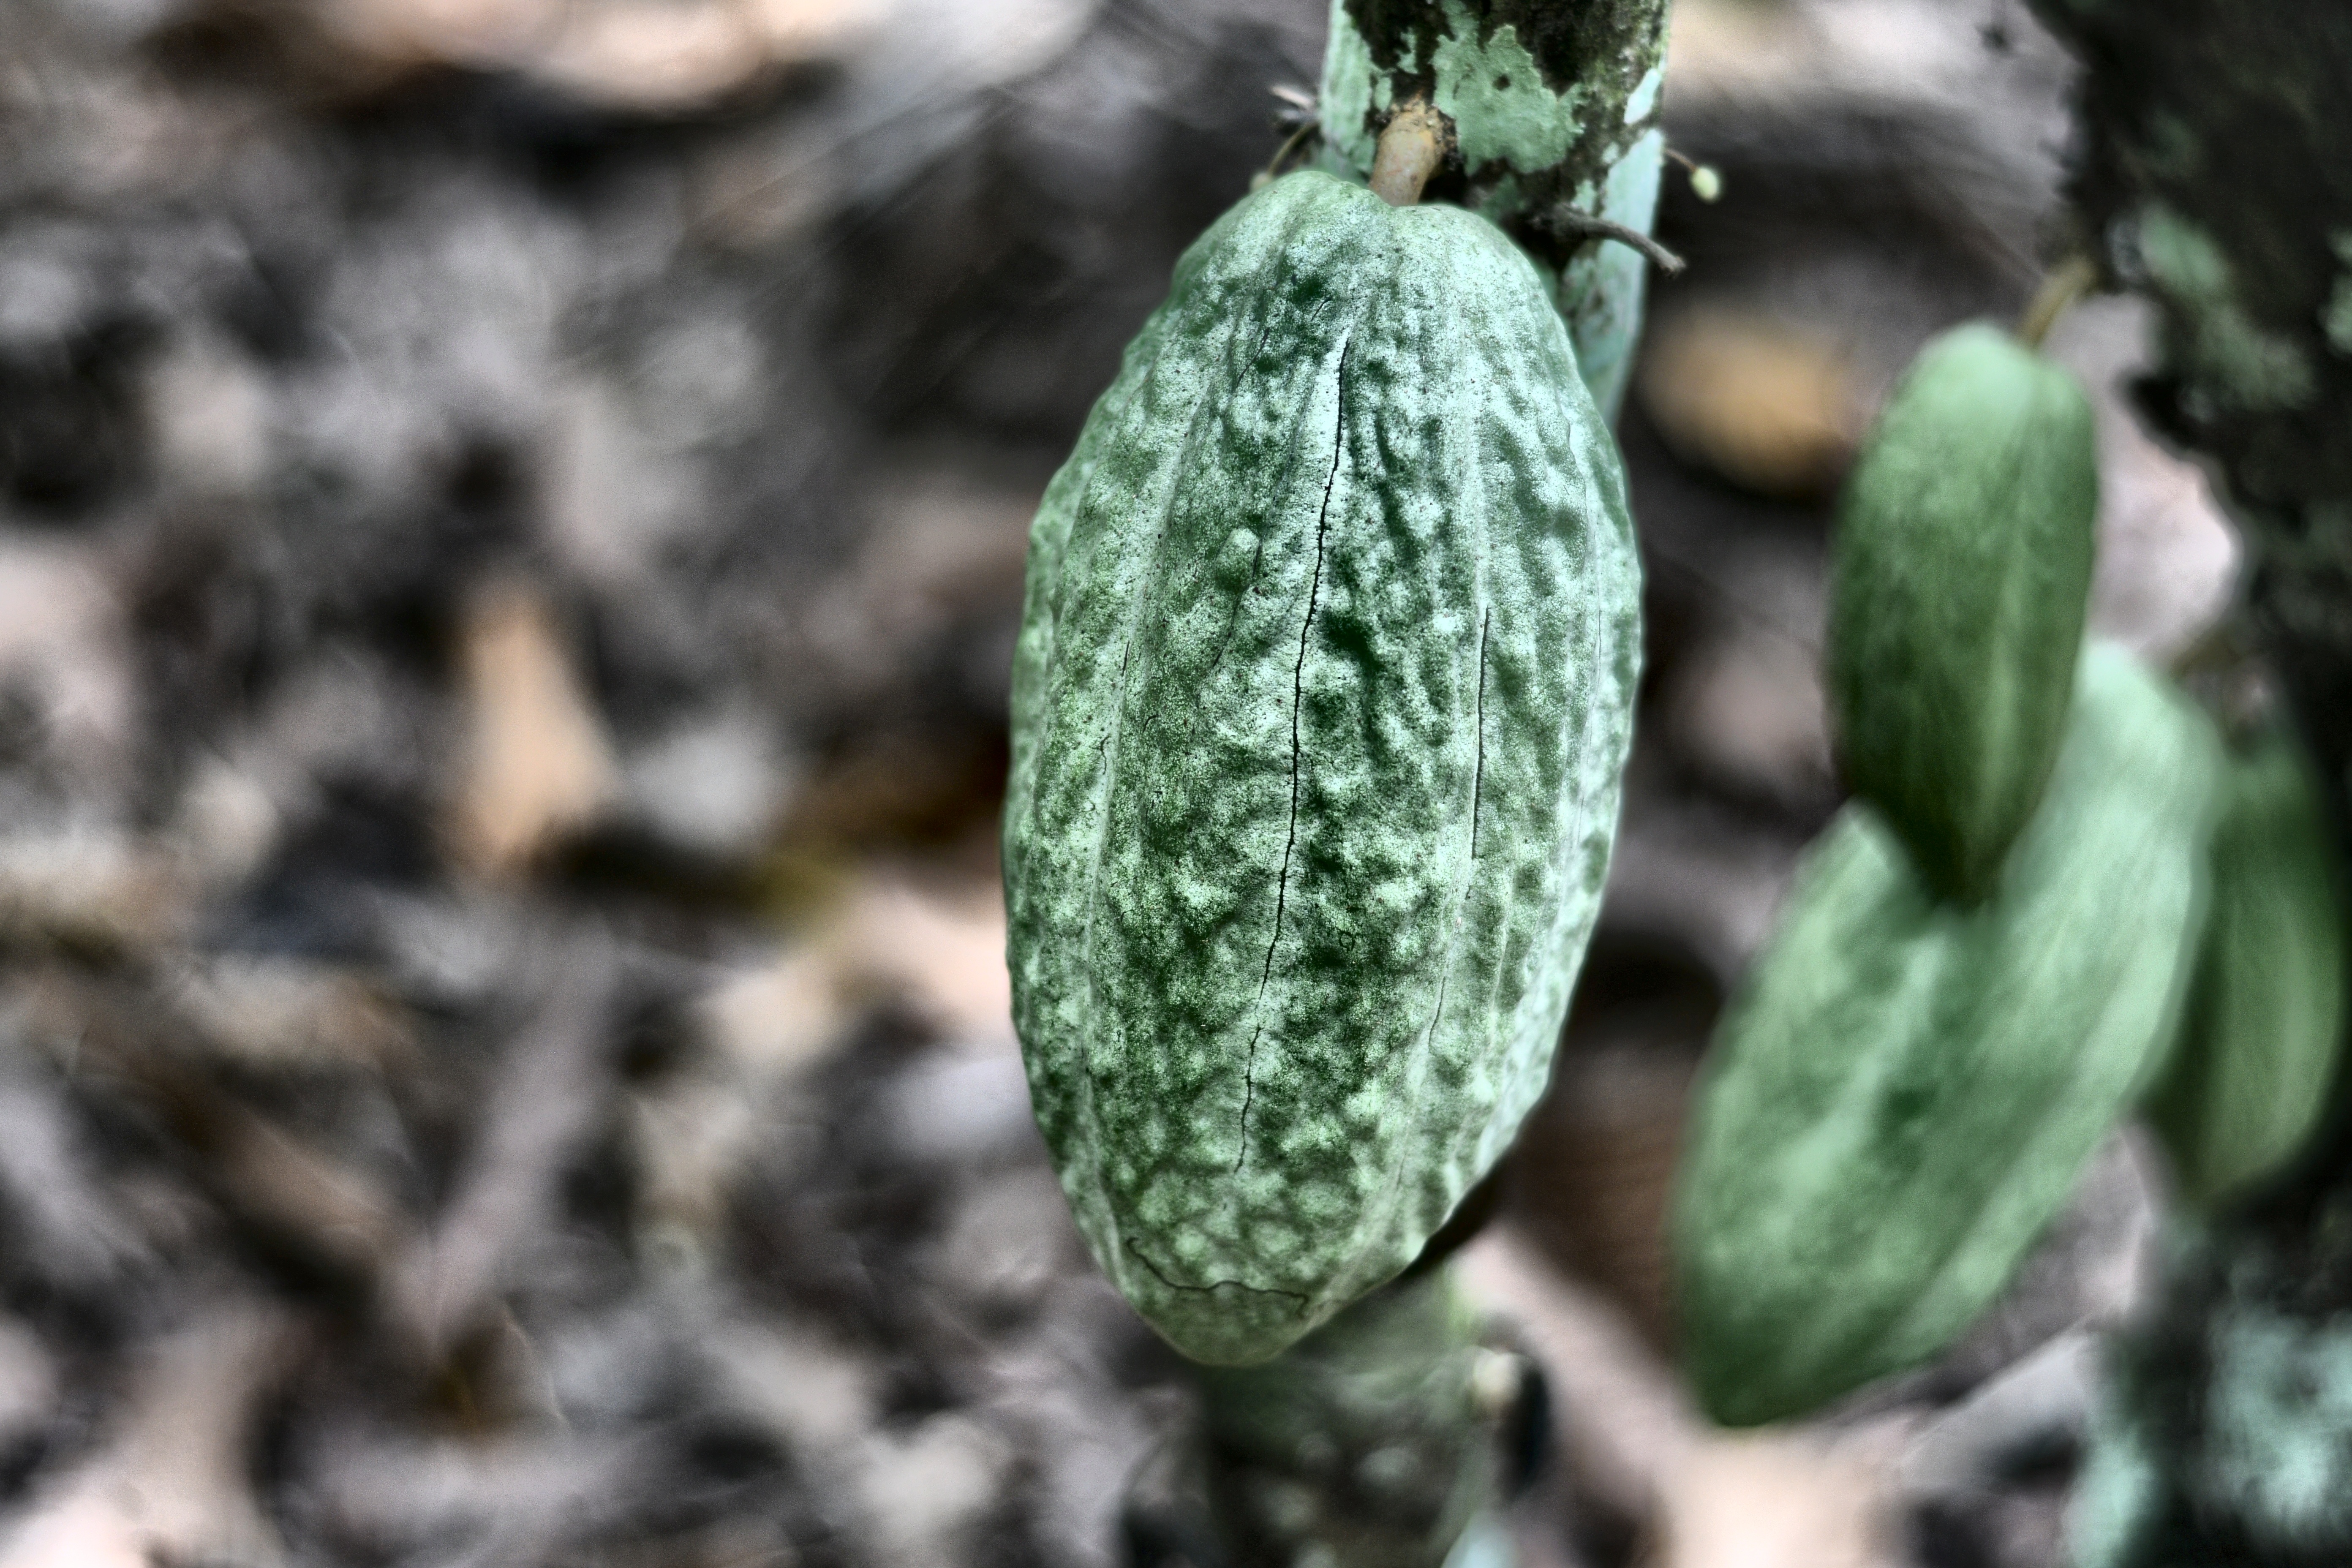
Maturity: unmature
Variety: Guiana